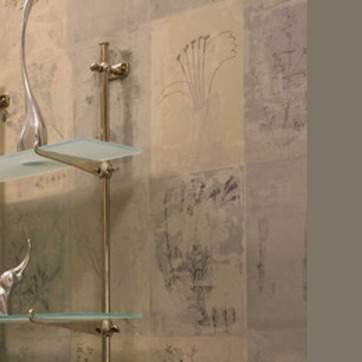
Material: wallpaper